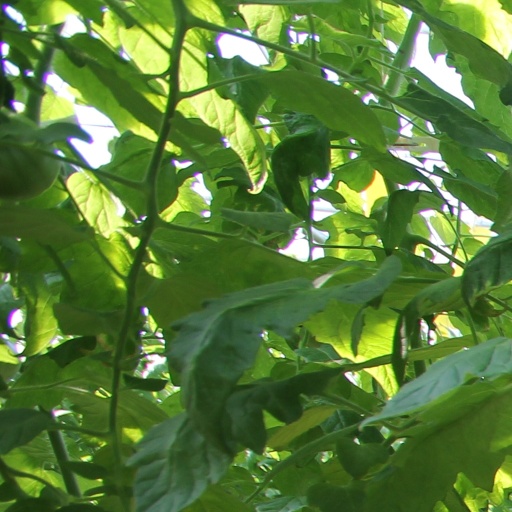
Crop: tomato